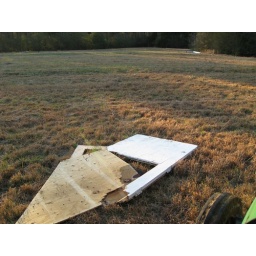
This is part of the barn door that we found in the back part of the field behind Earlines house.